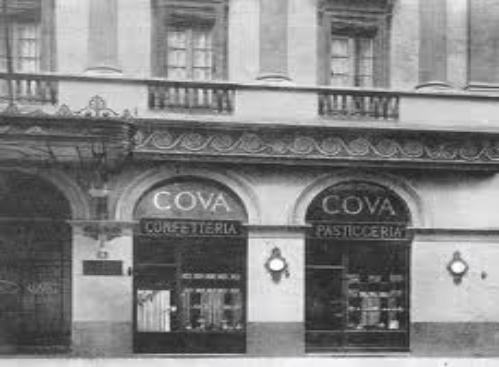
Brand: Caffe Cova
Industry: Food